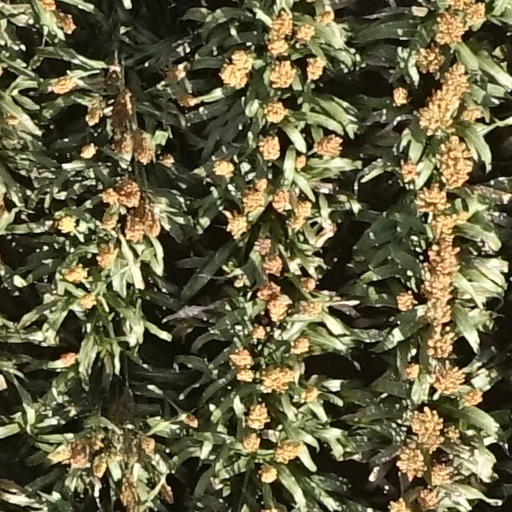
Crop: sorghum